North East Humanists

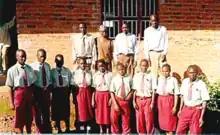
Staff and pupils at Isaac Newton High School.

The first meeting of the Tyneside Humanist Group, later to become NEH, was attended by ten people and was held on 17 September 1957 in Kirkstone Gardens, Newcastle upon Tyne. Mr F. R. Griffin addressed the meeting about his attendance at the Second Congress of the International Humanist and Ethical Union (IHEU) in London, and he moved that the ten people present constitute the Tyneside Humanist Group. This motion was seconded by Mr J.W. Alexander and carried unanimously.